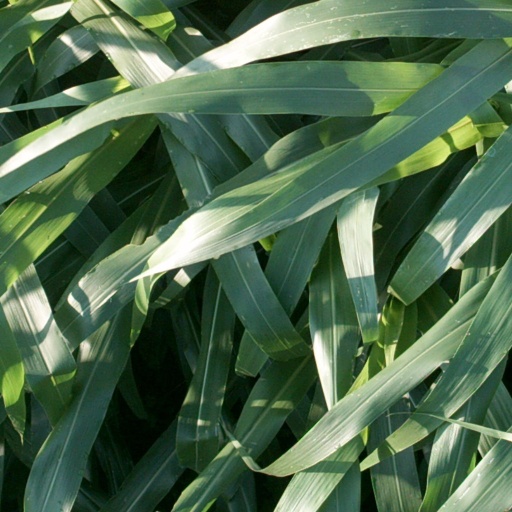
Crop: sorghum